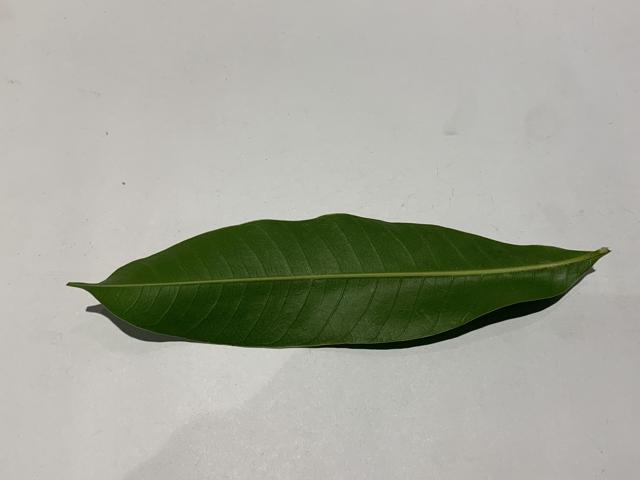
Mango leaf variety: Fazli